French cruiser Châteaurenault (1898)

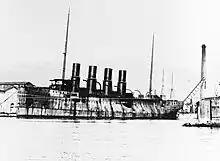
"Châteaurenault" while fitting out in around 1899

"Châteaurenault" was long at the waterline, with a beam of and a draft of . She displaced . Her hull had a long forecastle deck that extended almost her entire length; her stem was slightly sloped backward and she had an overhanging stern. Combined with her four raked and equally spaced funnels, her appearance was adopted to make it relatively easy to disguise her as a passenger liner while on commerce raiding patrols. Her lower hull had straight sides, with a slight tumblehome above the waterline, rather than the pronounced tumblehome shape that characterized most other large French warships of the period.